Estonia–India relations

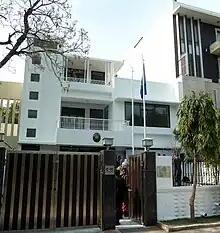
Embassy of Estonia in New Delhi

Estonia–India relations are the bilateral relations between Estonia and India. India first recognised Estonia on 22 September 1921 when the former had just acquired membership in the League of Nations. India re-recognised Estonia on 9 September 1991 and diplomatic relations were established on 2 December of the same year in Helsinki. Estonia is represented in India by its embassy in New Delhi. India has an embassy in Tallinn.